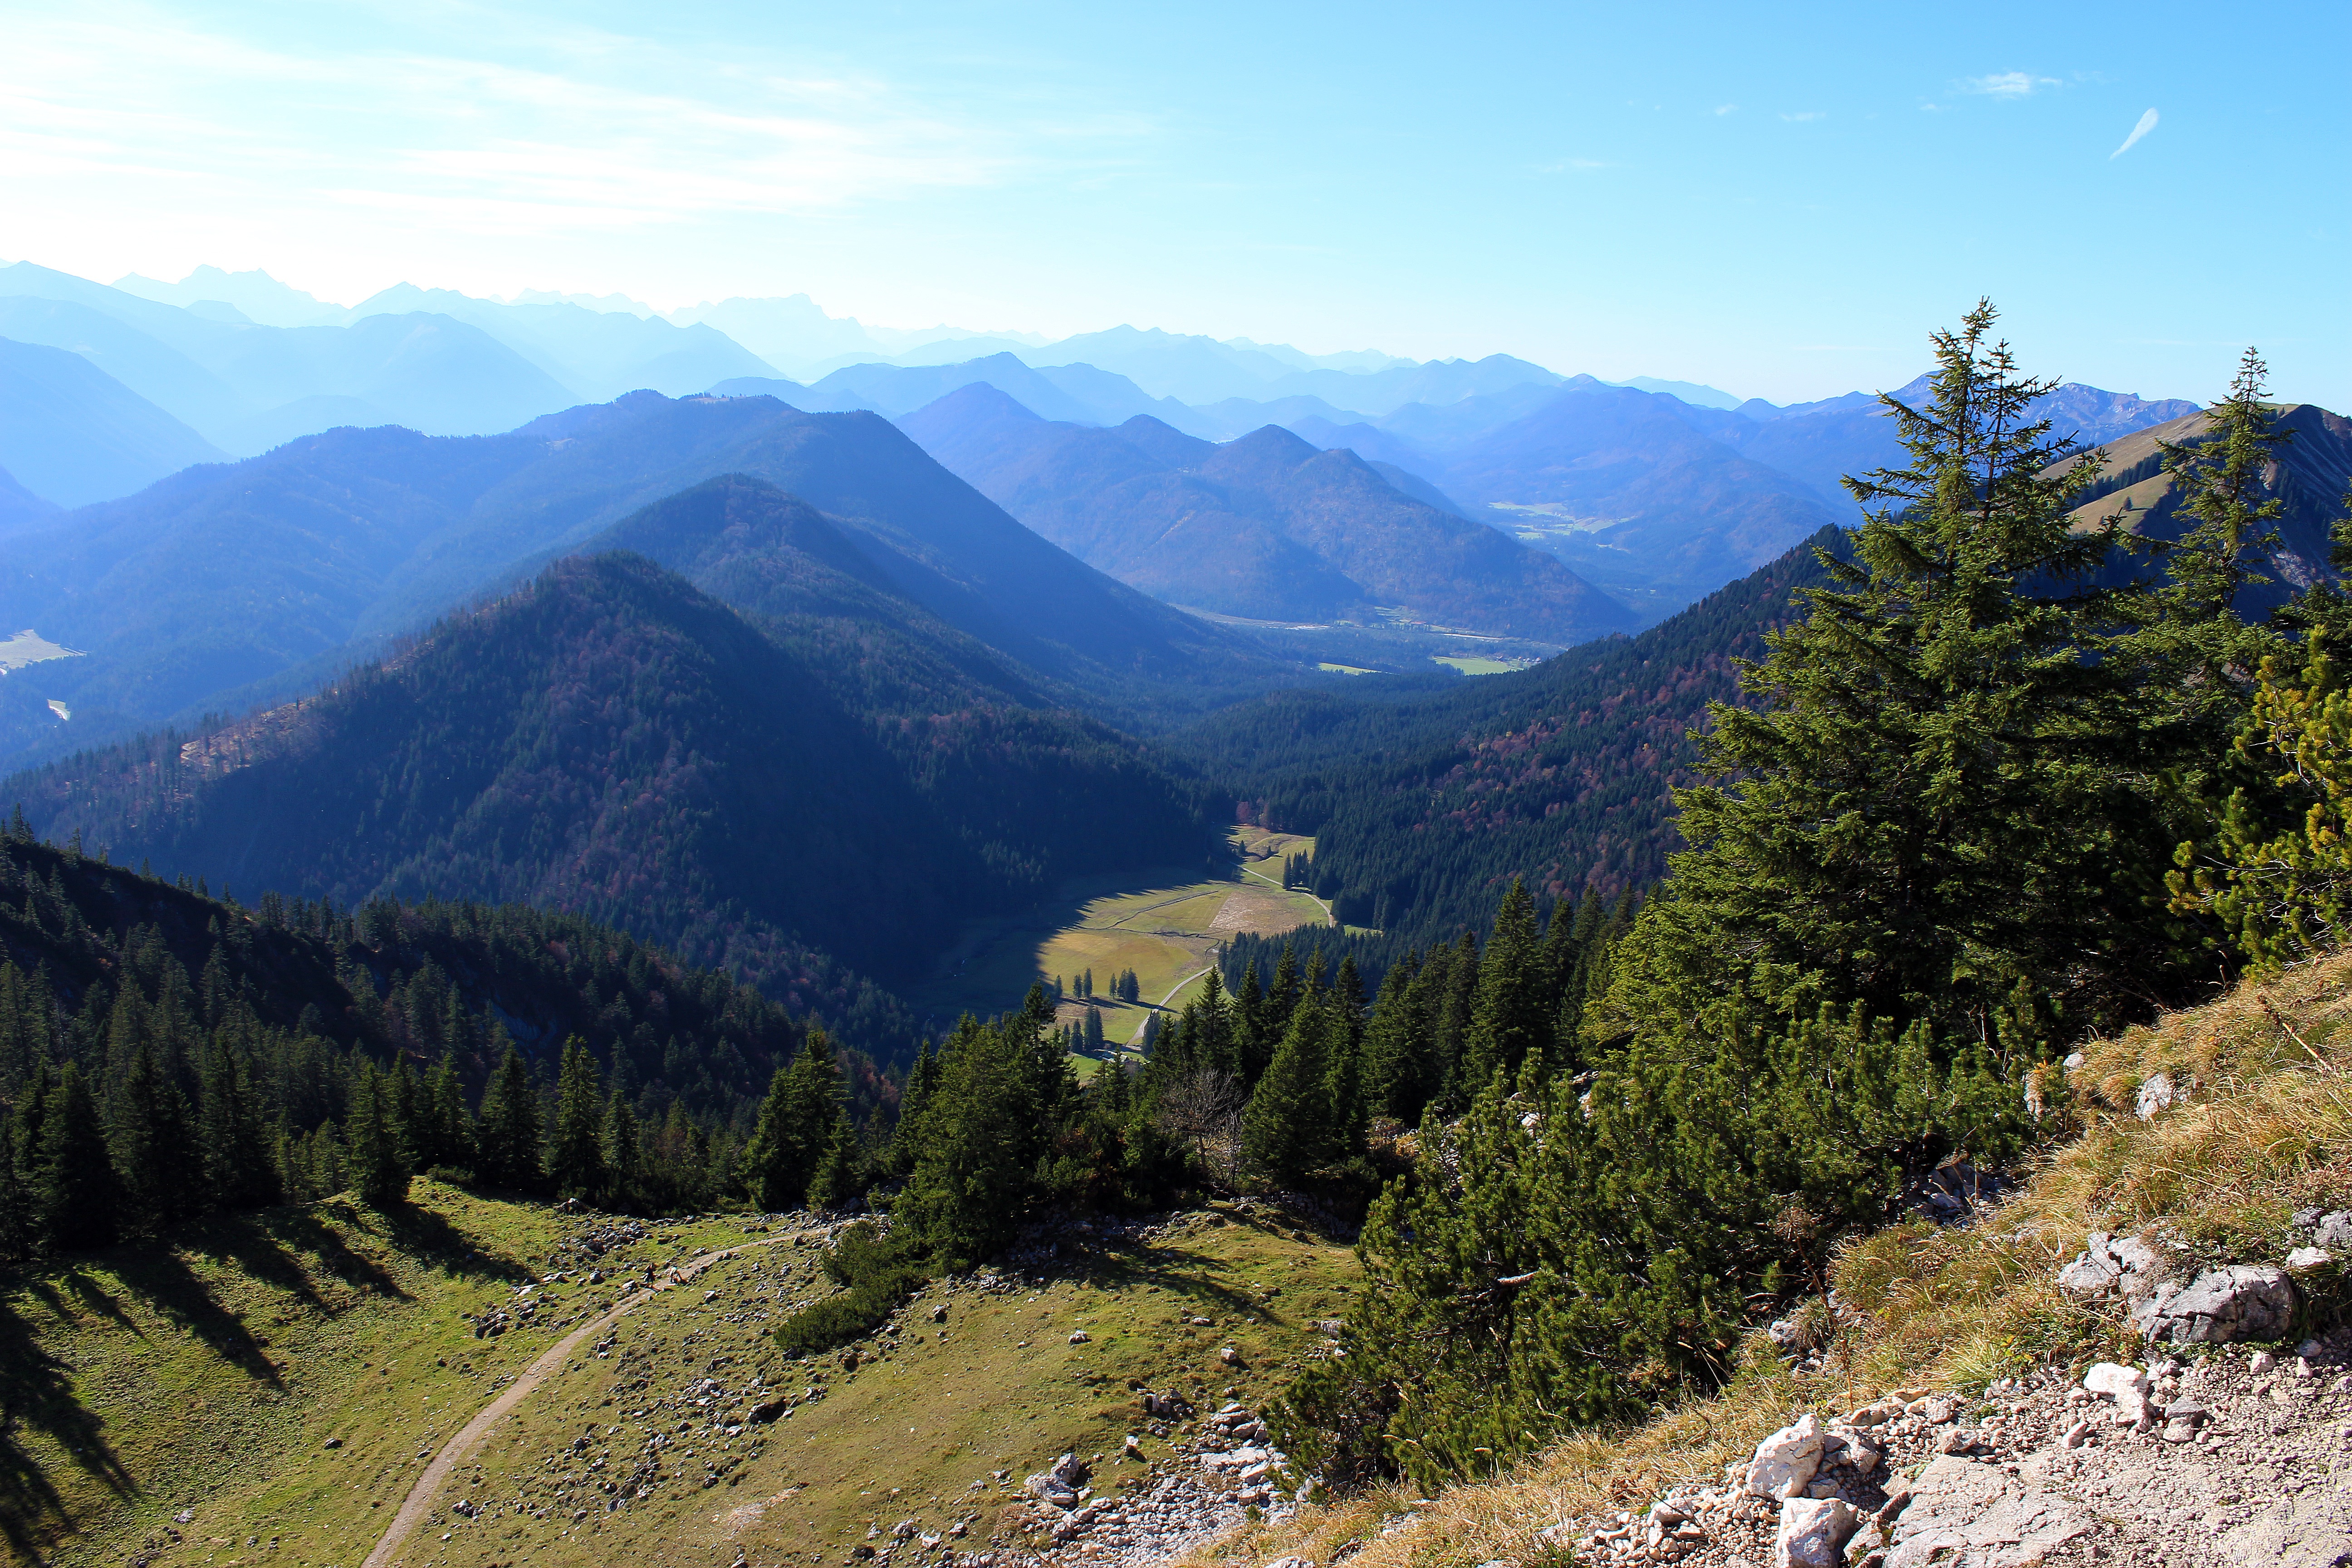
wilderness, walking, mountain, hiking, trail, meadow, adventure, valley, mountain range, ridge, summit, mountain summit, mountain landscape, alps, backpacking, plateau, fell, landform, mountain pass, geographical feature, mountainous landforms